Battle of La Rothière

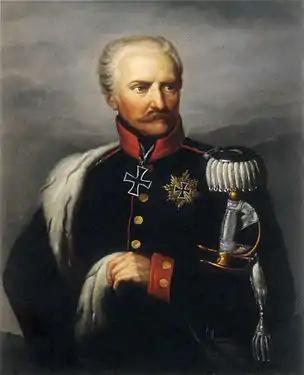
Gebhard von Blücher

As soon as it was obvious that the Allies were about to attack him, Napoleon recalled Ney's Imperial Guard infantry divisions. Two of these divisions were between Brienne and Lesmont, while GD Henri Rottembourg's Guard division was at Brienne-la-Vieille, which was nearer. Gérard's 8,000 troops held Dienville on the right wing with Cyrille Picquet's cavalry brigade to its left. GD Étienne Pierre Sylvestre Ricard division from Marmont's VI Corps was also under Gérard's command. GD Guillaume Philibert Duhesme's division of Victor's II Corps had one brigade holding La Rothière and another brigade behind it. Victor deployed two battalions each in Petit-Mesnil and Chaumesnil, one battalion in the Beaulieu Wood and four battalions on the hill behind it, and the remainder of his infantry in the hamlet of La Giberie. To the left of Duhesme stood GD Étienne Champion de Nansouty's three Guard cavalry divisions: GD Pierre David de Colbert-Chabanais, GD Charles Lefebvre-Desnouettes, and GD Claude-Étienne Guyot.